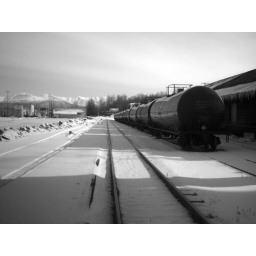
tanker train in the cold black and white